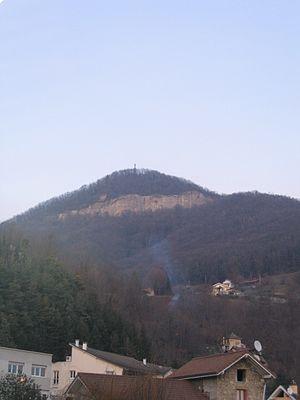
Photo de la colline de la Vouise depuis Voiron
Voiron est une commune française située dans la neuvième circonscription du département de l'Isère en région Auvergne-Rhône-Alpes et, autrefois, rattachée à l'ancienne province du Dauphiné.
La Vouise, parfois nommée Le Replat, est une colline surplombant la ville de Voiron, dans le département français de l'Isère. Elle se distingue par la statue de Notre-Dame qui se trouve à son sommet.